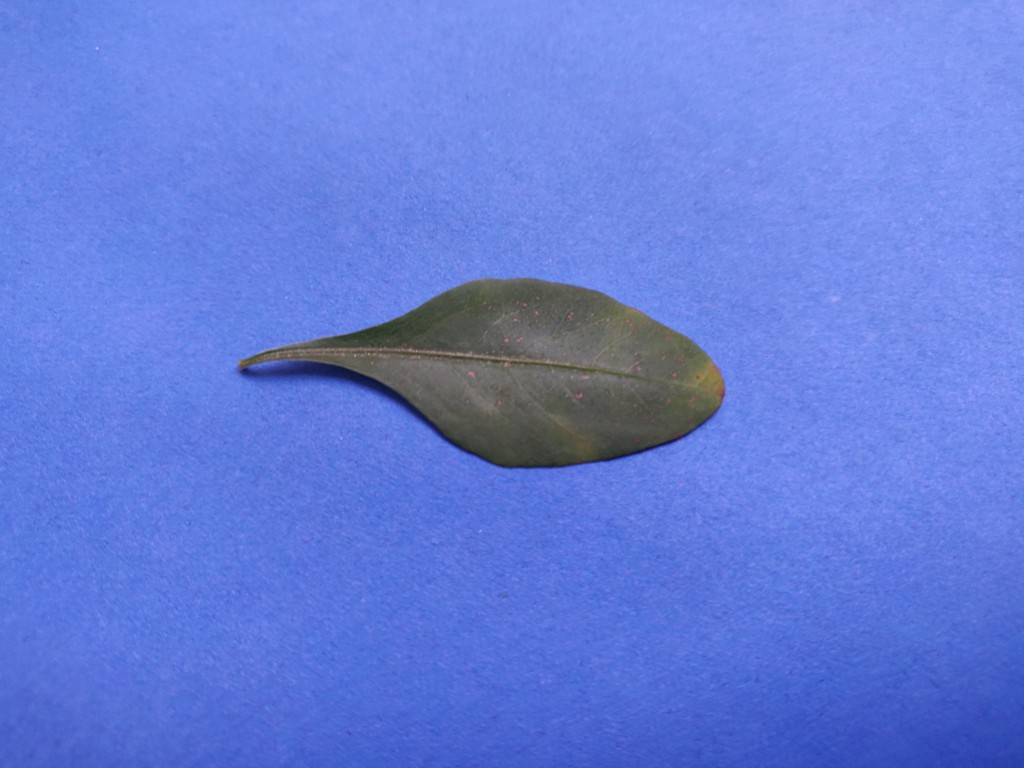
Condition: Unhealthy
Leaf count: single
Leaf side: front